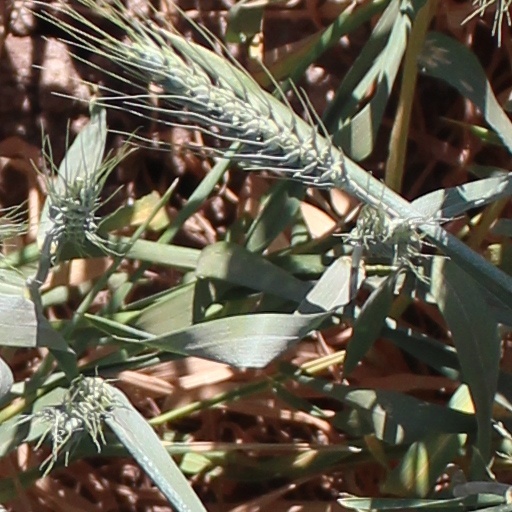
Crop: wheat